Touch the Sky (Kanye West song)

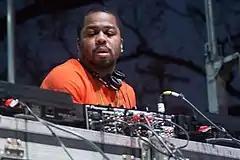
The record production of the track was done by Just Blaze.

Musically, "Touch the Sky" is a hip hop song. A slowed sample is included of Mayfield's 1971 recording "Move On Up" within the song, as written by him, alongside Latin horns. Lyrically, the song sees West give encouragement and inspiration to people for them to have a high level of self-confidence like him. A brief history of bright clothes in New York rap is provided by West, dating back to when he first signed to Roc-A-Fella years before the song's release. West insists with certain lyrics that even though he tried to right his wrongs, they helped him with songwriting. Lupe Fiasco performs the third verse, in which he uses a number of double entendres and metaphors.